Samuel Eto'o

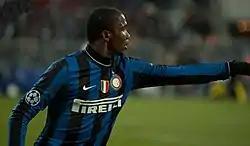
Eto'o playing in the UEFA Champions League with Inter Milan, a competition he would win for the third time in his career

On 25 October, Eto'o recorded the fastest hat-trick in club history after netting three times in 23 minutes in a victory over Almería. Only two games later, on 8 November 2008, Eto'o scored four goals in the first half of Barcelona's game against Real Valladolid, which ended 6–0. On 29 November 2008, he scored his 111th career Barcelona goal in all competitions in a 3–0 road win over Sevilla, moving him into the club's top ten all-time goalscorers.